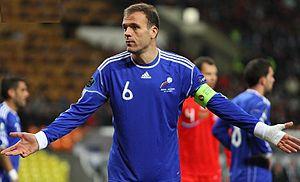
Ildefons Lima avec l'équipe d'Andorre de football, face à la Russie, en 2011.